Tourism in the city of São Paulo

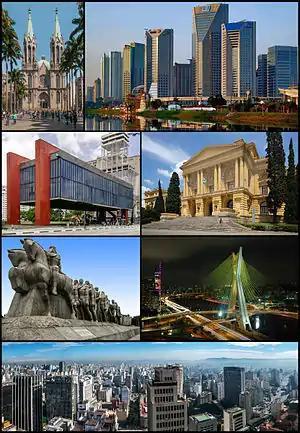

Tourism in the city of São Paulo stands out more for its business tourism than recreational tourism. However, cultural tourism is also important for the city, especially due to the several international events that take place in the region, such as the Art Biennial, the International Film Festival and the different performances with foreign celebrities that normally only happen on the Rio de Janeiro-São Paulo axis. The city has an average of one event every six minutes and between 410 and 550 hotels, offering visitors a total of between 42,000 and 50,000 rooms.